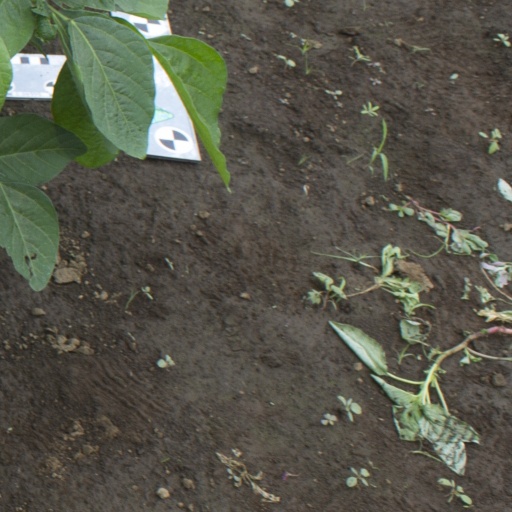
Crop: soybean